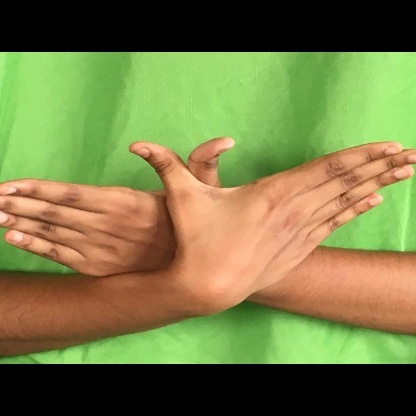
Mudra: Garuda